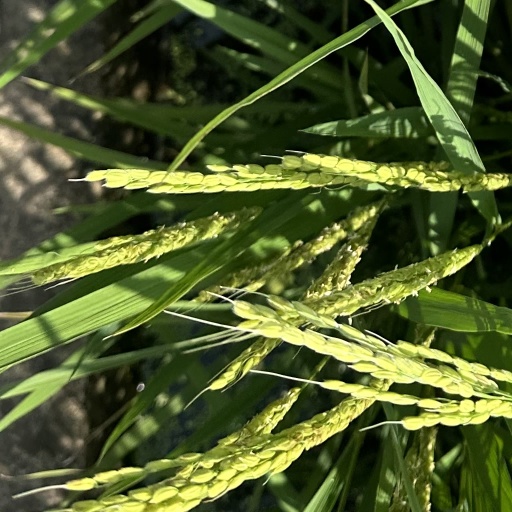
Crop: rice